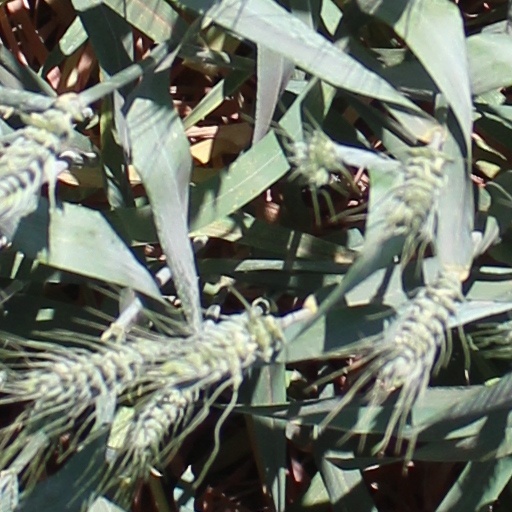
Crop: wheat